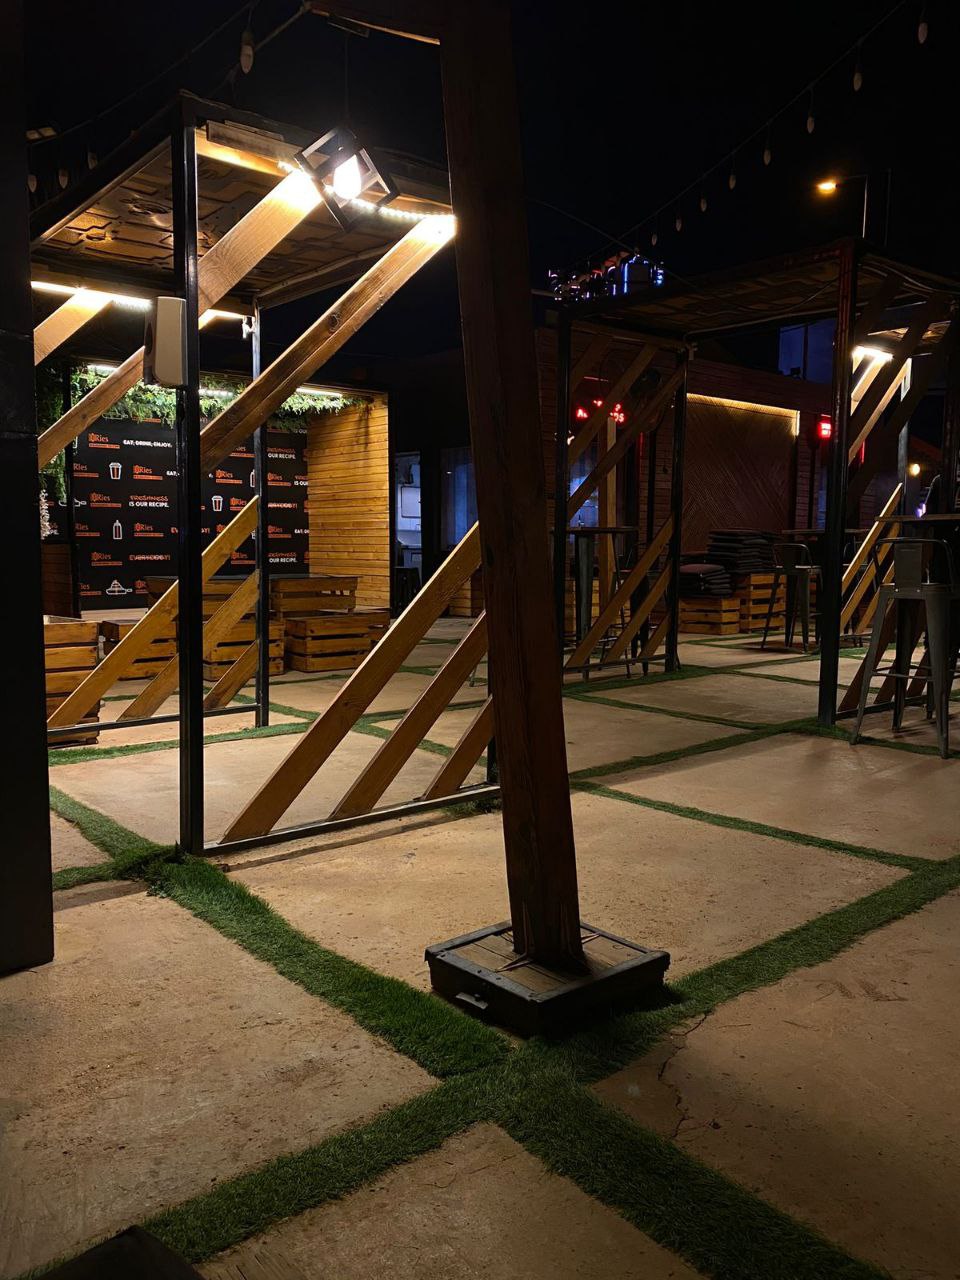
الوصف بالفصحى: أحدى المحلات في الليل
الوصف بالعامية السودانية: محل بالليل
التصنيف: Urban & City Life